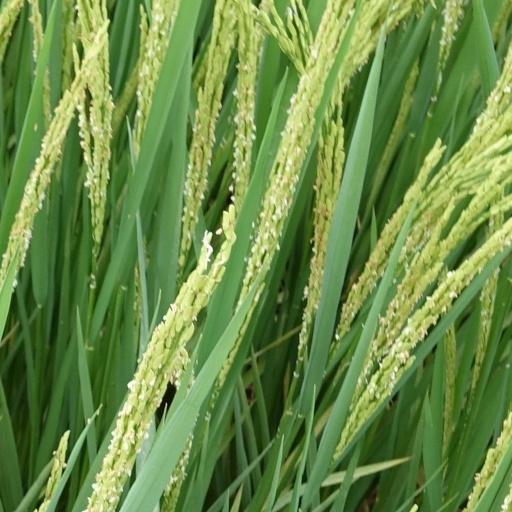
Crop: rice